Sydney Goldman

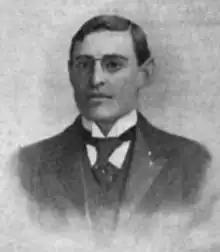
In "The Sketch", 8 January 1896

Major Charles Sydney Goldman (28 April 1868 – 7 April 1958) was a British businessman, author, and journalist who served as a Member of Parliament (MP) from 1910 until 1918.